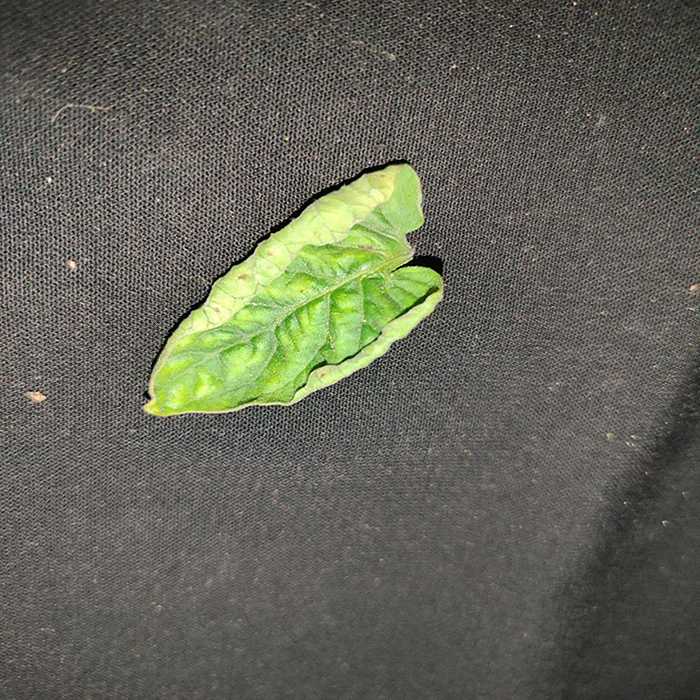
Plant: Tomato
Label: Tomato leaf curl virus